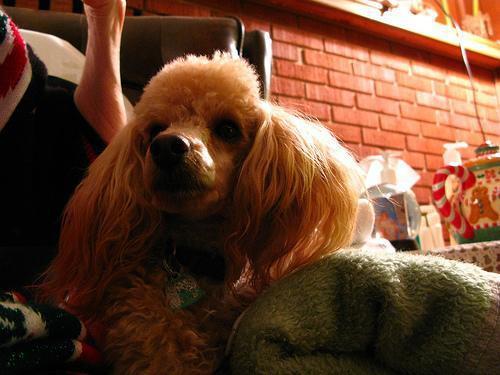
toy_poodle